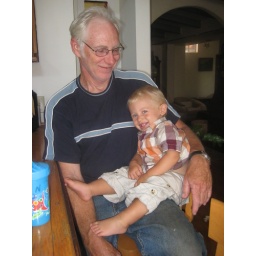
Best seat in the house